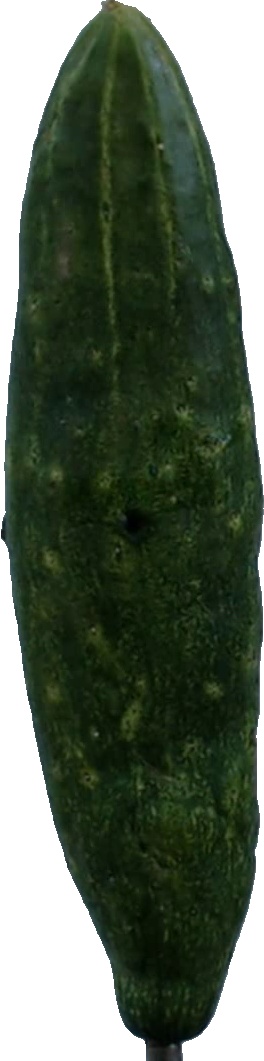
Label: cucumber_3